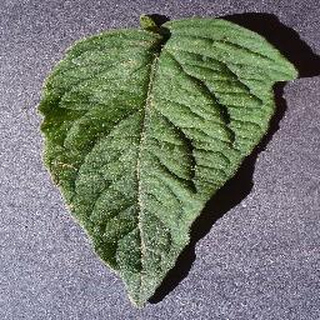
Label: healthy_tomato